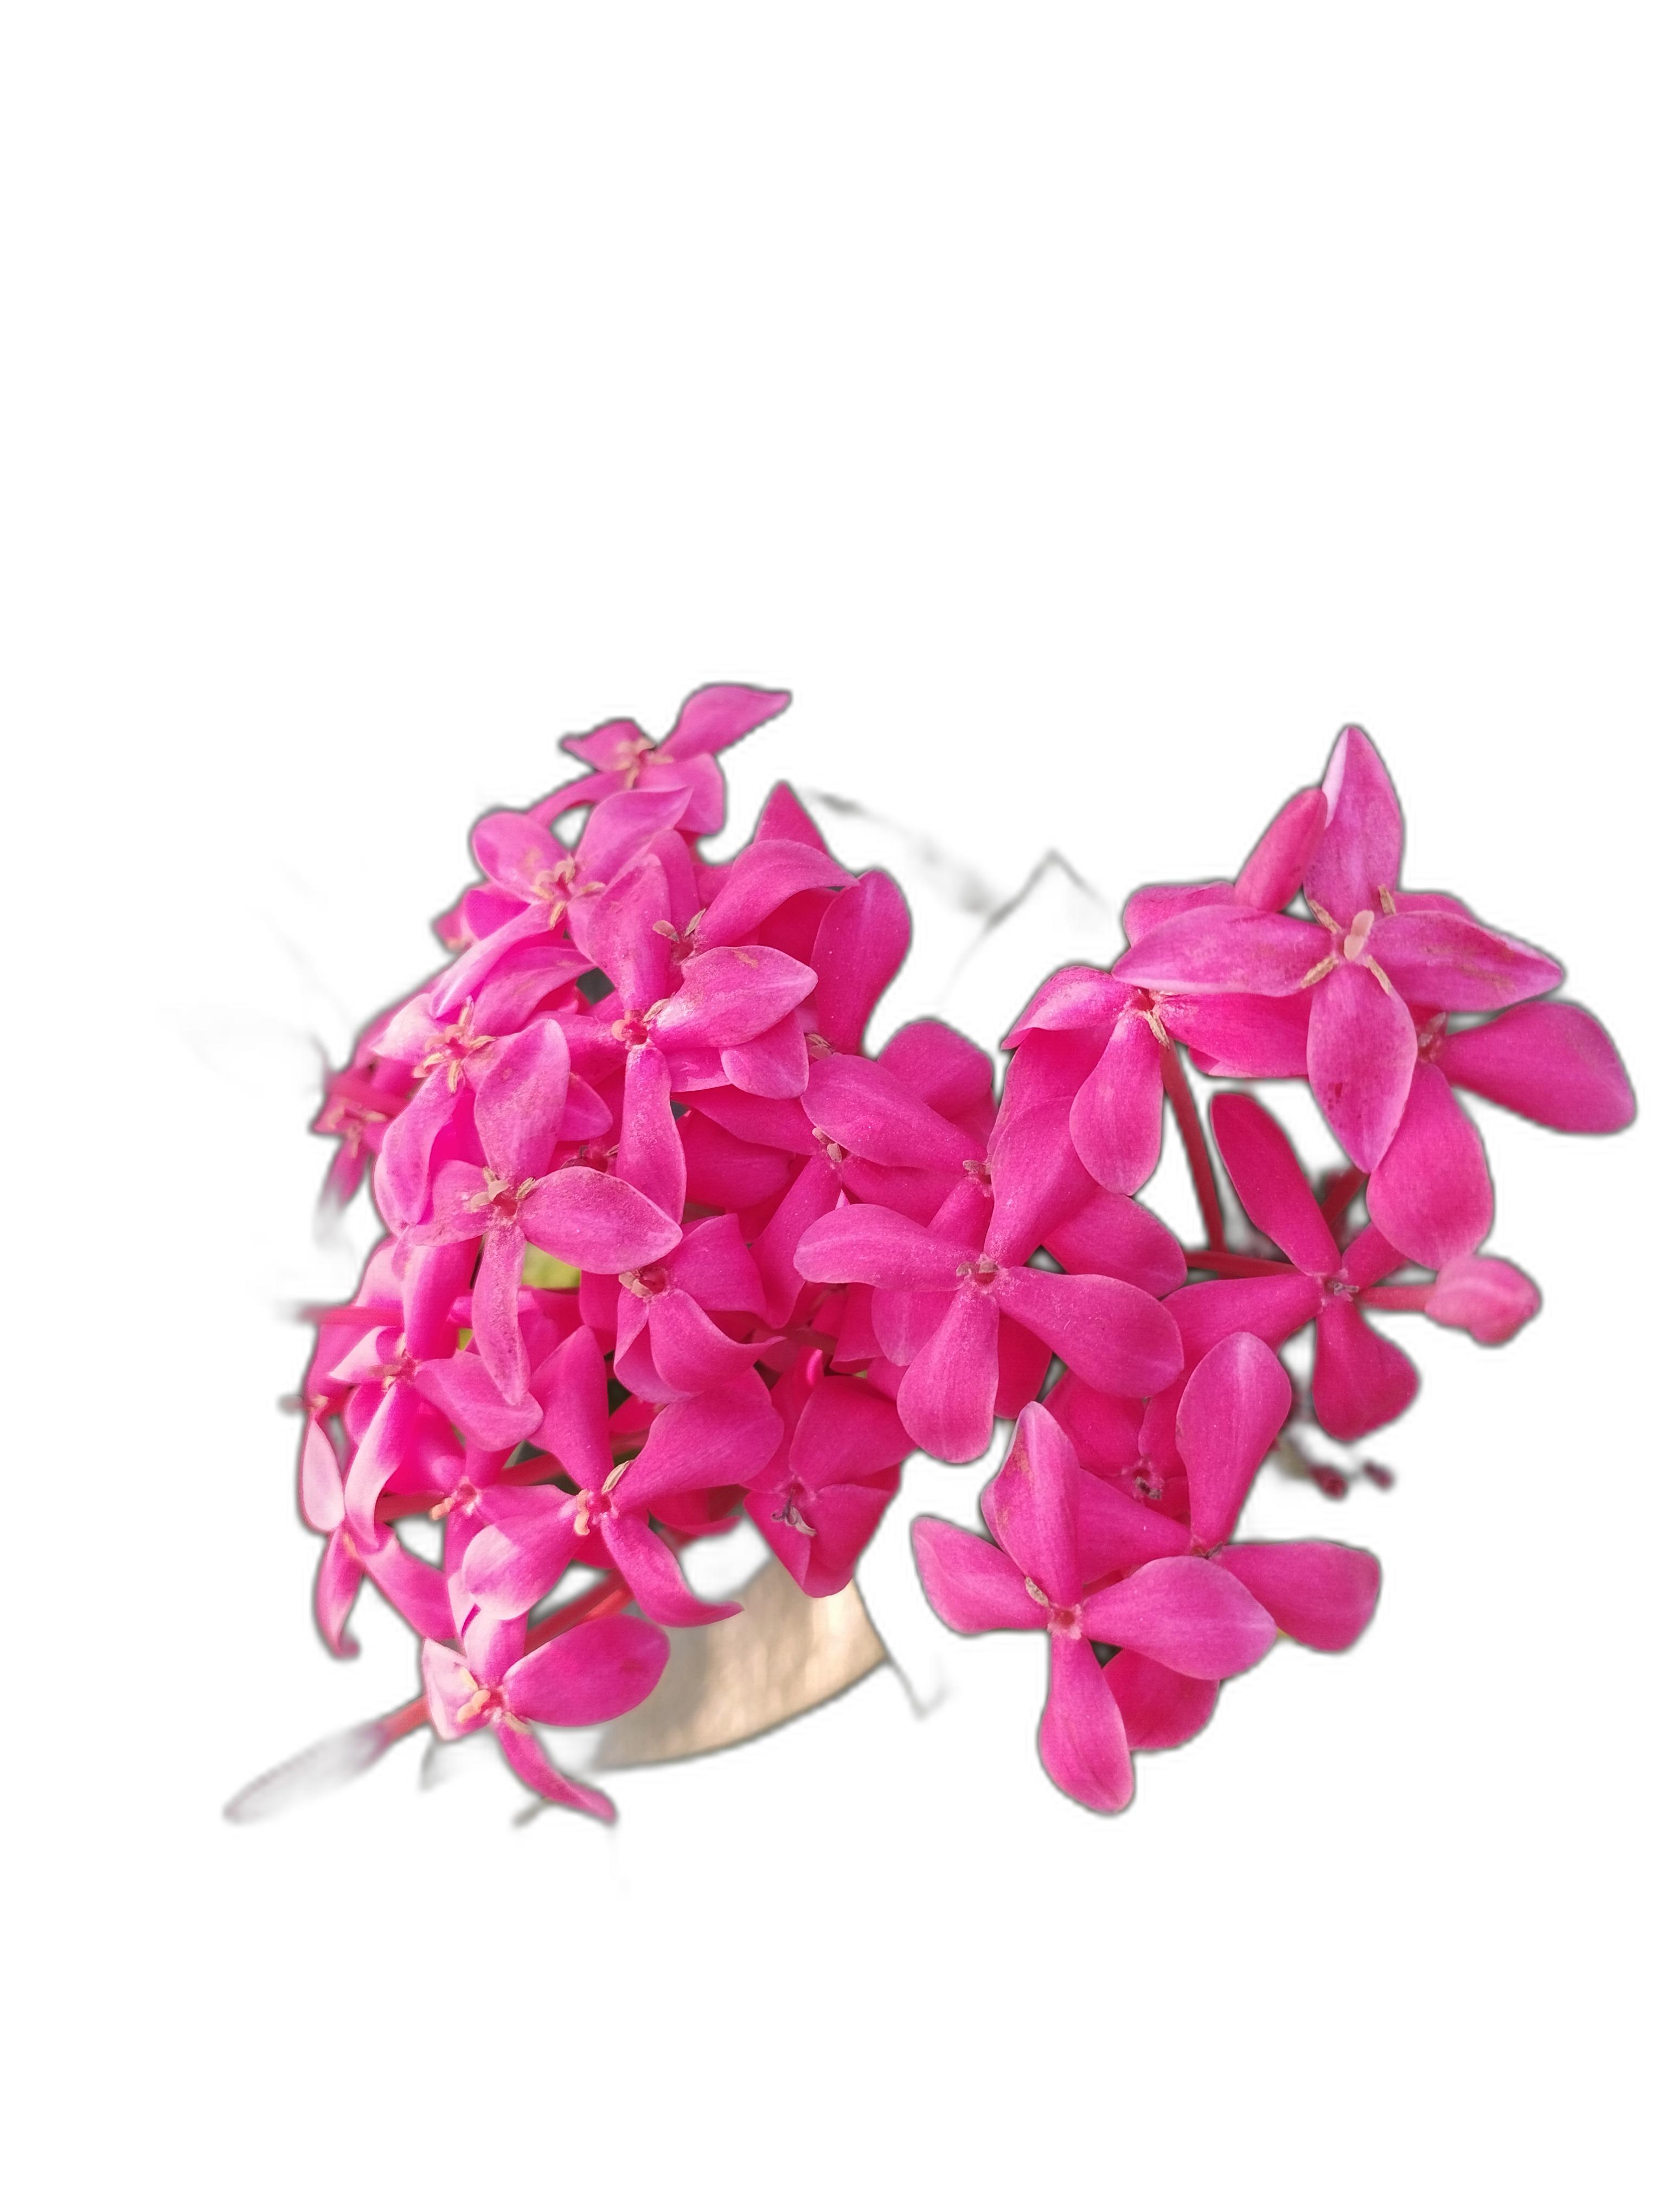
Label: Jungle geranium